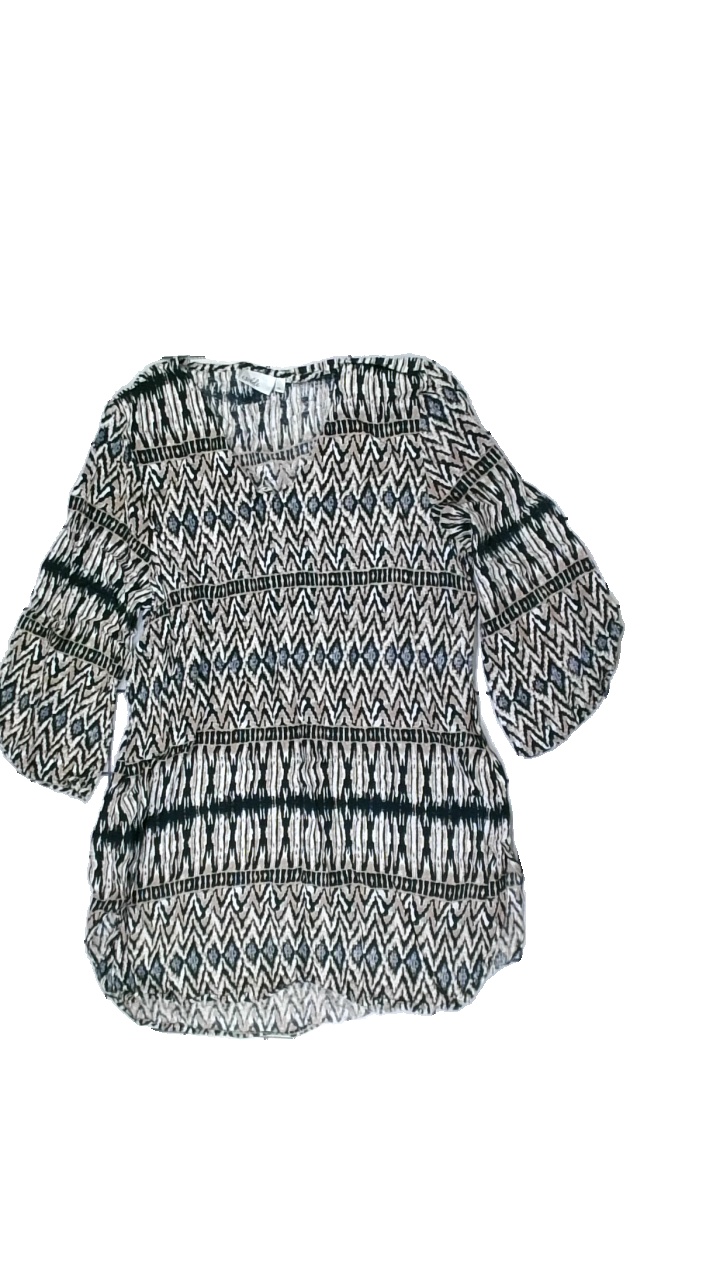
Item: Blouse (Ladies)
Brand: Isolde
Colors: Black, White, Beige
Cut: Loose, V-collar
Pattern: Other
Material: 100% Viscose
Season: All
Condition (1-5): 5
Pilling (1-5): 5
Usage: Reuse
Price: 50-100